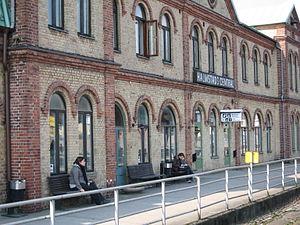
La gare centrale de Halmstad est une gare ferroviaire suédoise de la Västkustbanan, située à proximité du centre de la ville d'Halmstad sur le territoire de la commune du même nom, dans le comté de Halland